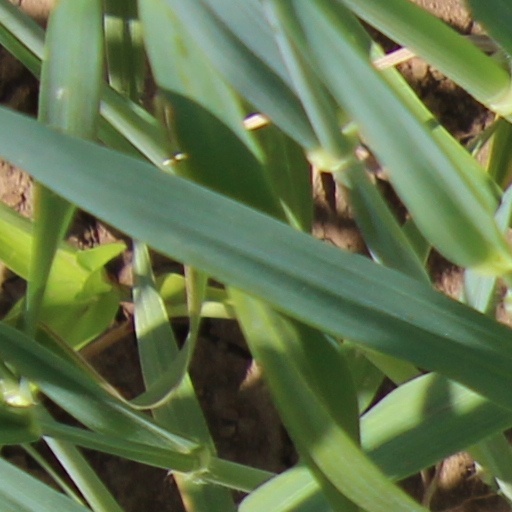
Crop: wheat